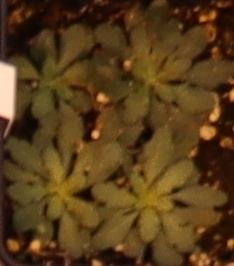
Label: Horseweed